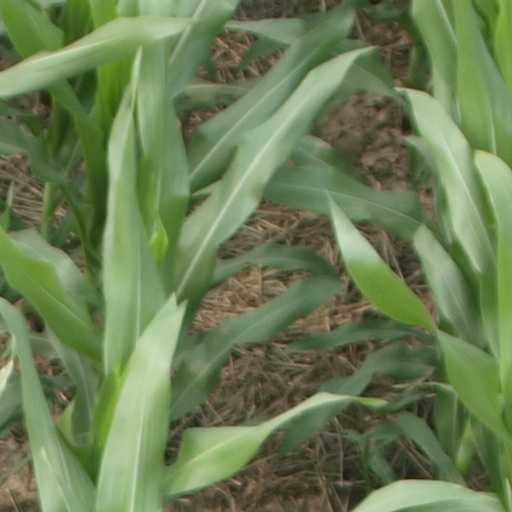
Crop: maize; corn